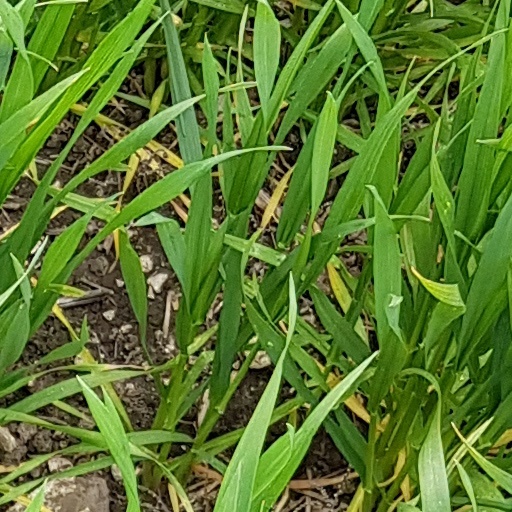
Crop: wheat